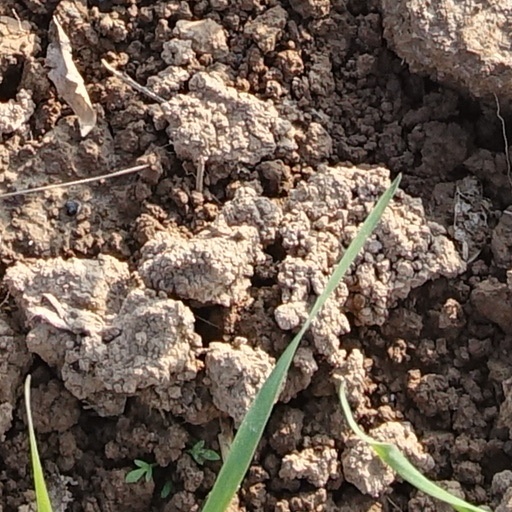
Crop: wheat